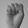
ASL letter: S